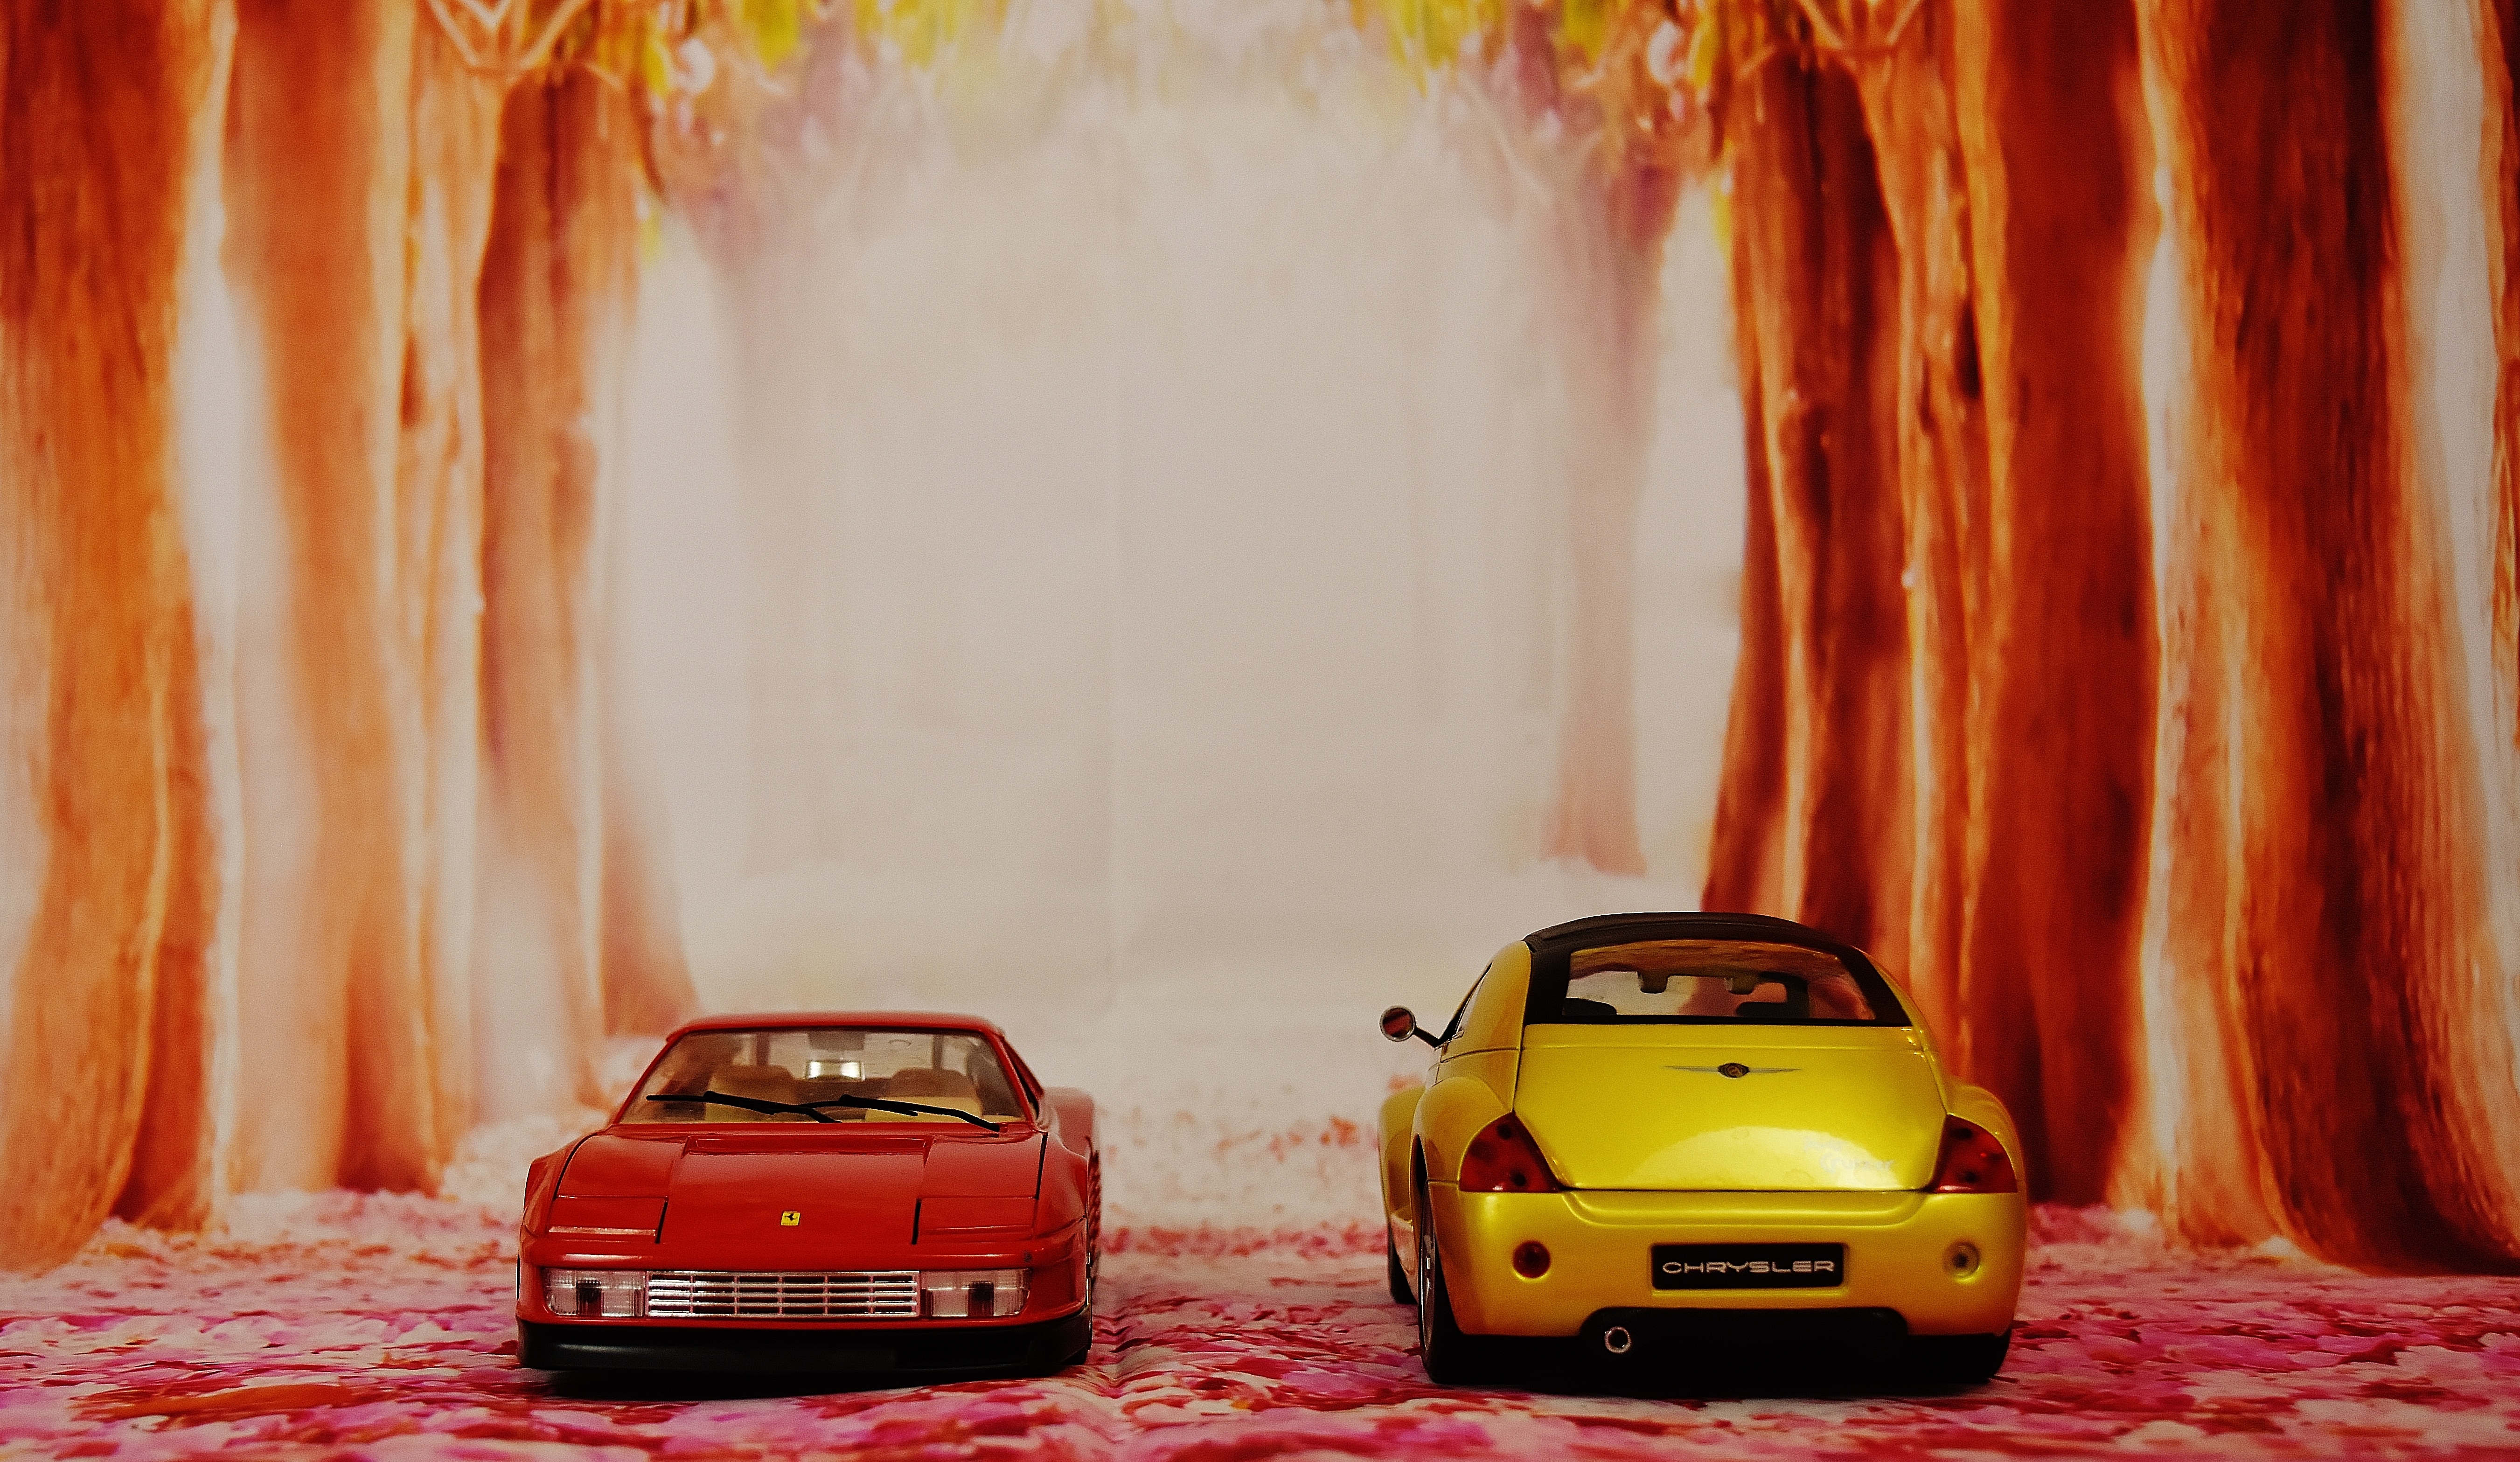
autos, forest, avenue, road, ferrari, chrysler, mood